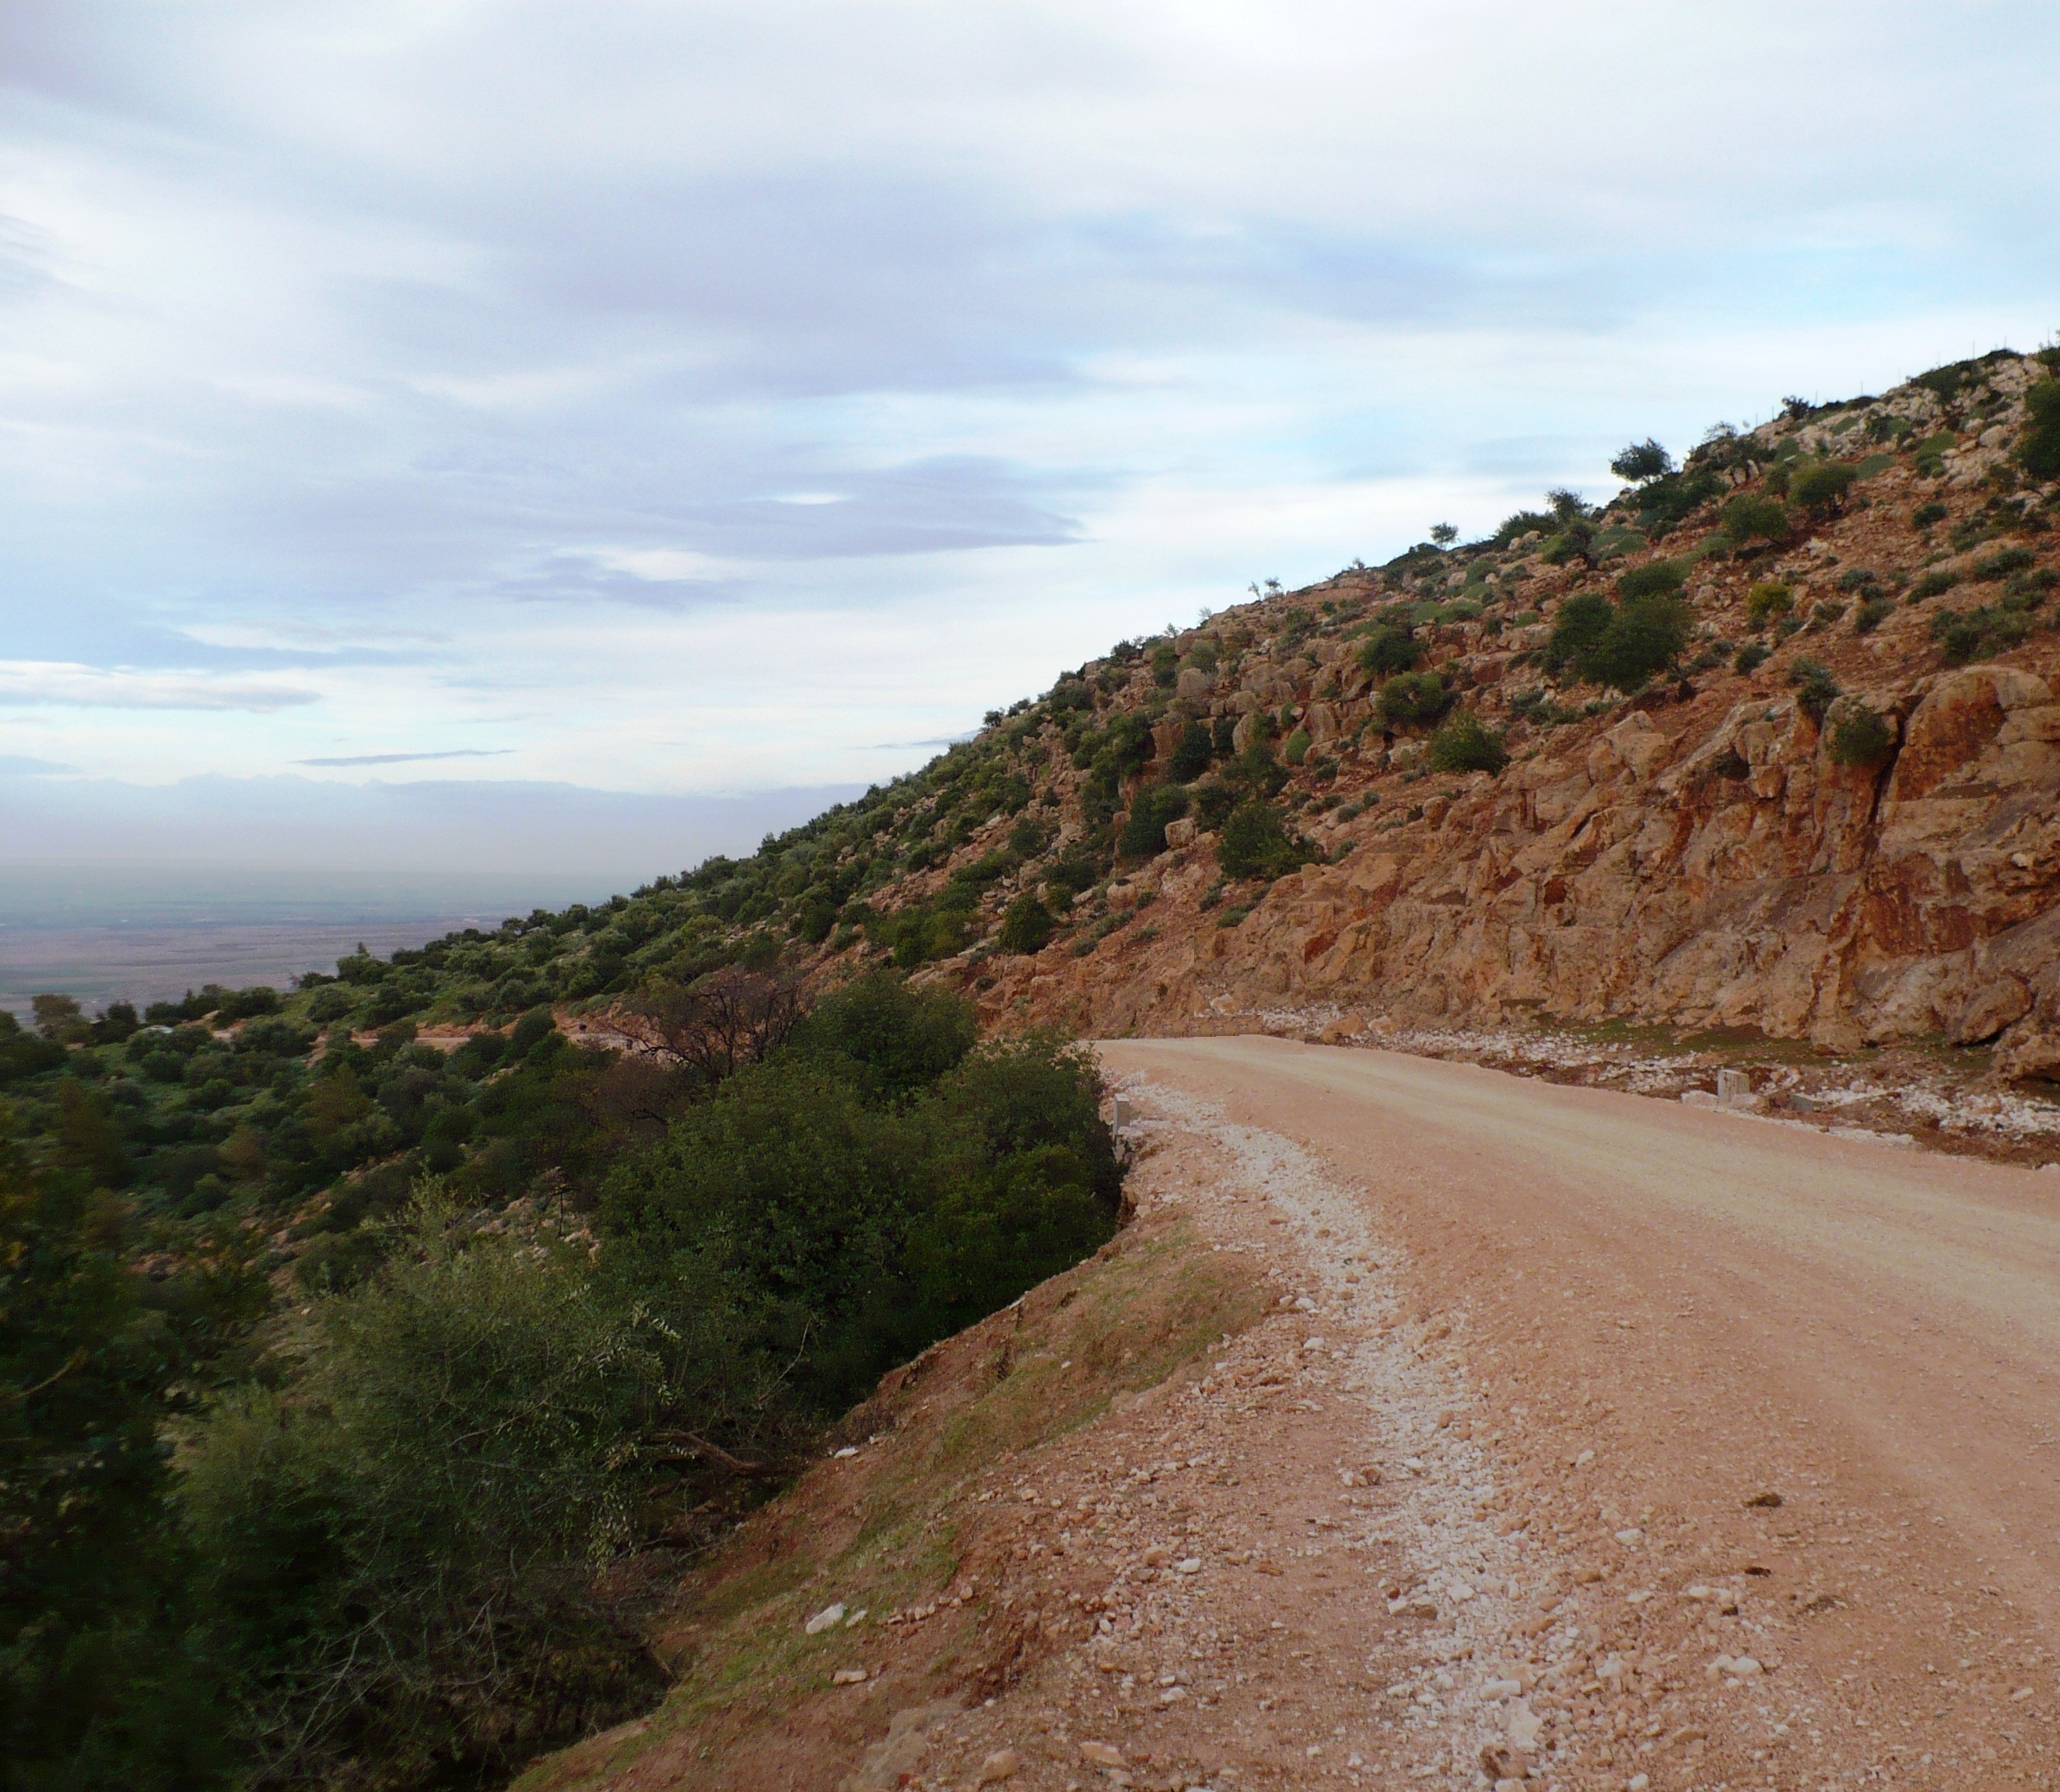
landscape, coast, walking, mountain, road, trail, hill, valley, dirt road, cliff, soil, terrain, ridge, road trip, earth, infrastructure, shrubs, plateau, wadi, mountain pass, mountainous landforms